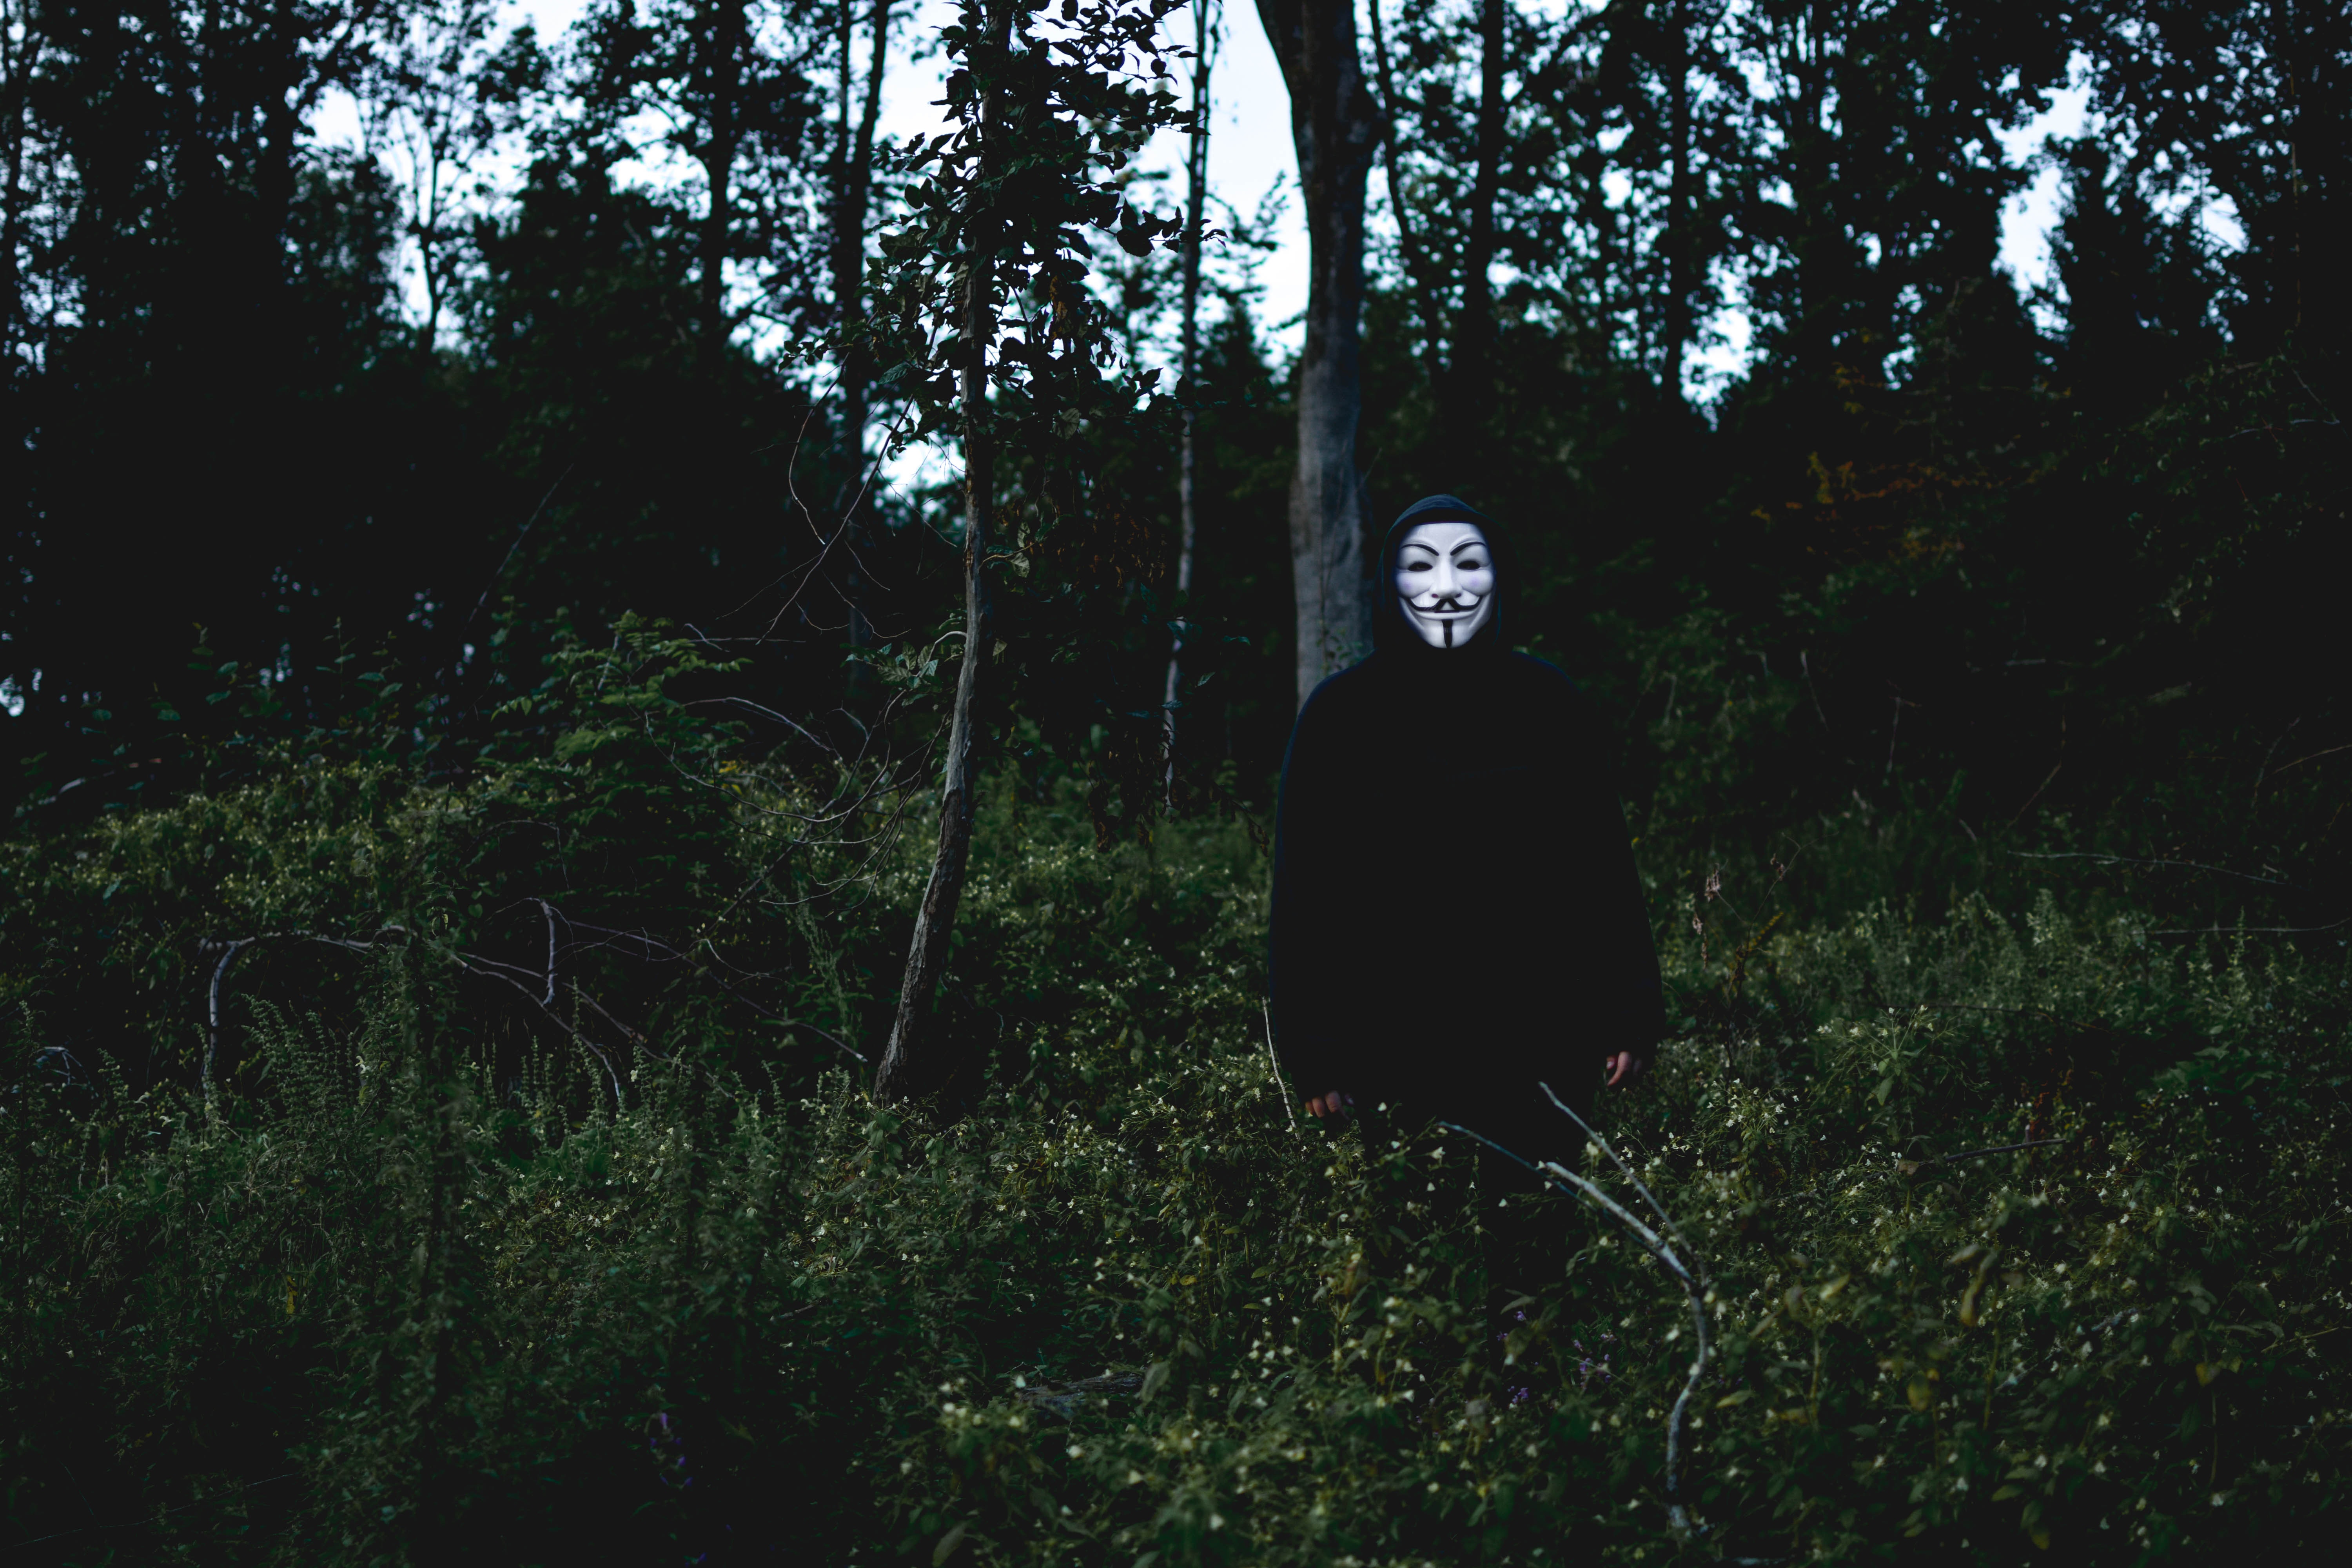
black, nature, green, tree, darkness, vegetation, natural environment, forest, light, grass, biome, branch, atmosphere, leaf, woody plant, woodland, jungle, photography, plant, night, old growth forest, rainforest